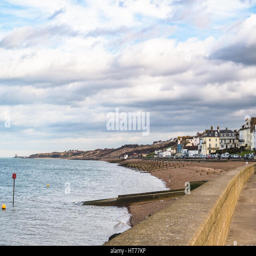
the coastline looking towards a city .